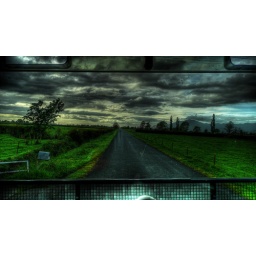
Sitting in a truck on a lonely country road in New Zealand